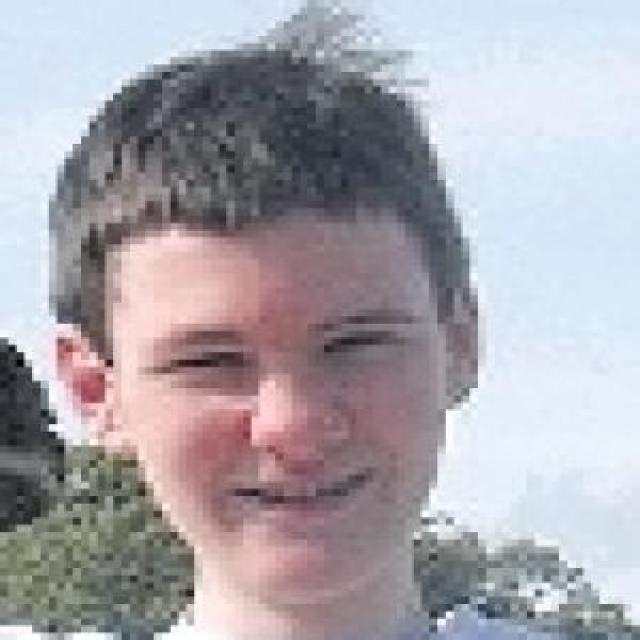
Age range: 13-20